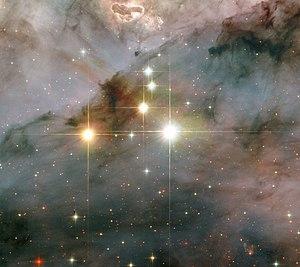
La nébuleuse de la Carène est une nébuleuse en émission et une nébuleuse par réflexion située dans la constellation de la Carène. Elle a été découverte par l'astronome français Nicolas-Louis de Lacaille en 1752 depuis le cap de Bonne-Espérance en Afrique du Sud.
Trumpler 16 est un amas ouvert massif de la constellation de la Carène, qui contient quelques-unes des étoiles les plus lumineuses de la Voie lactée. Il fait partie du complexe de la nébuleuse de la Carène, situé au sein du bras Sagittaire-Carène. Il est distant d'environ 2 600 pc du Soleil. L'étoile la plus brillante de l'amas est Eta Carinae, visible à l’œil nu et observable pour les observateurs situés au sud du tropique du Cancer.